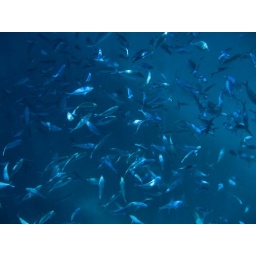
fish under water